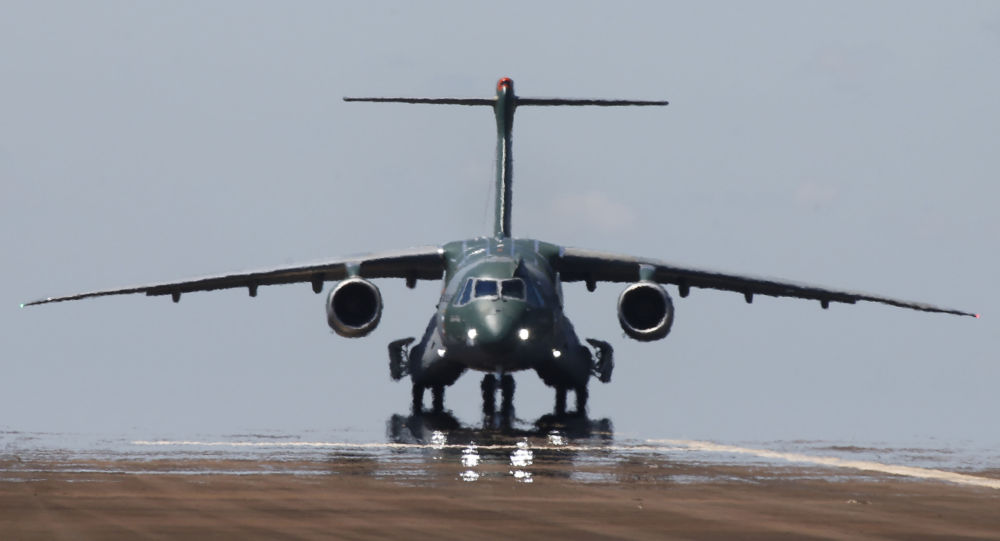
Vehicle type: Planes